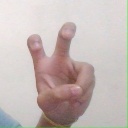
अक्षर: ई